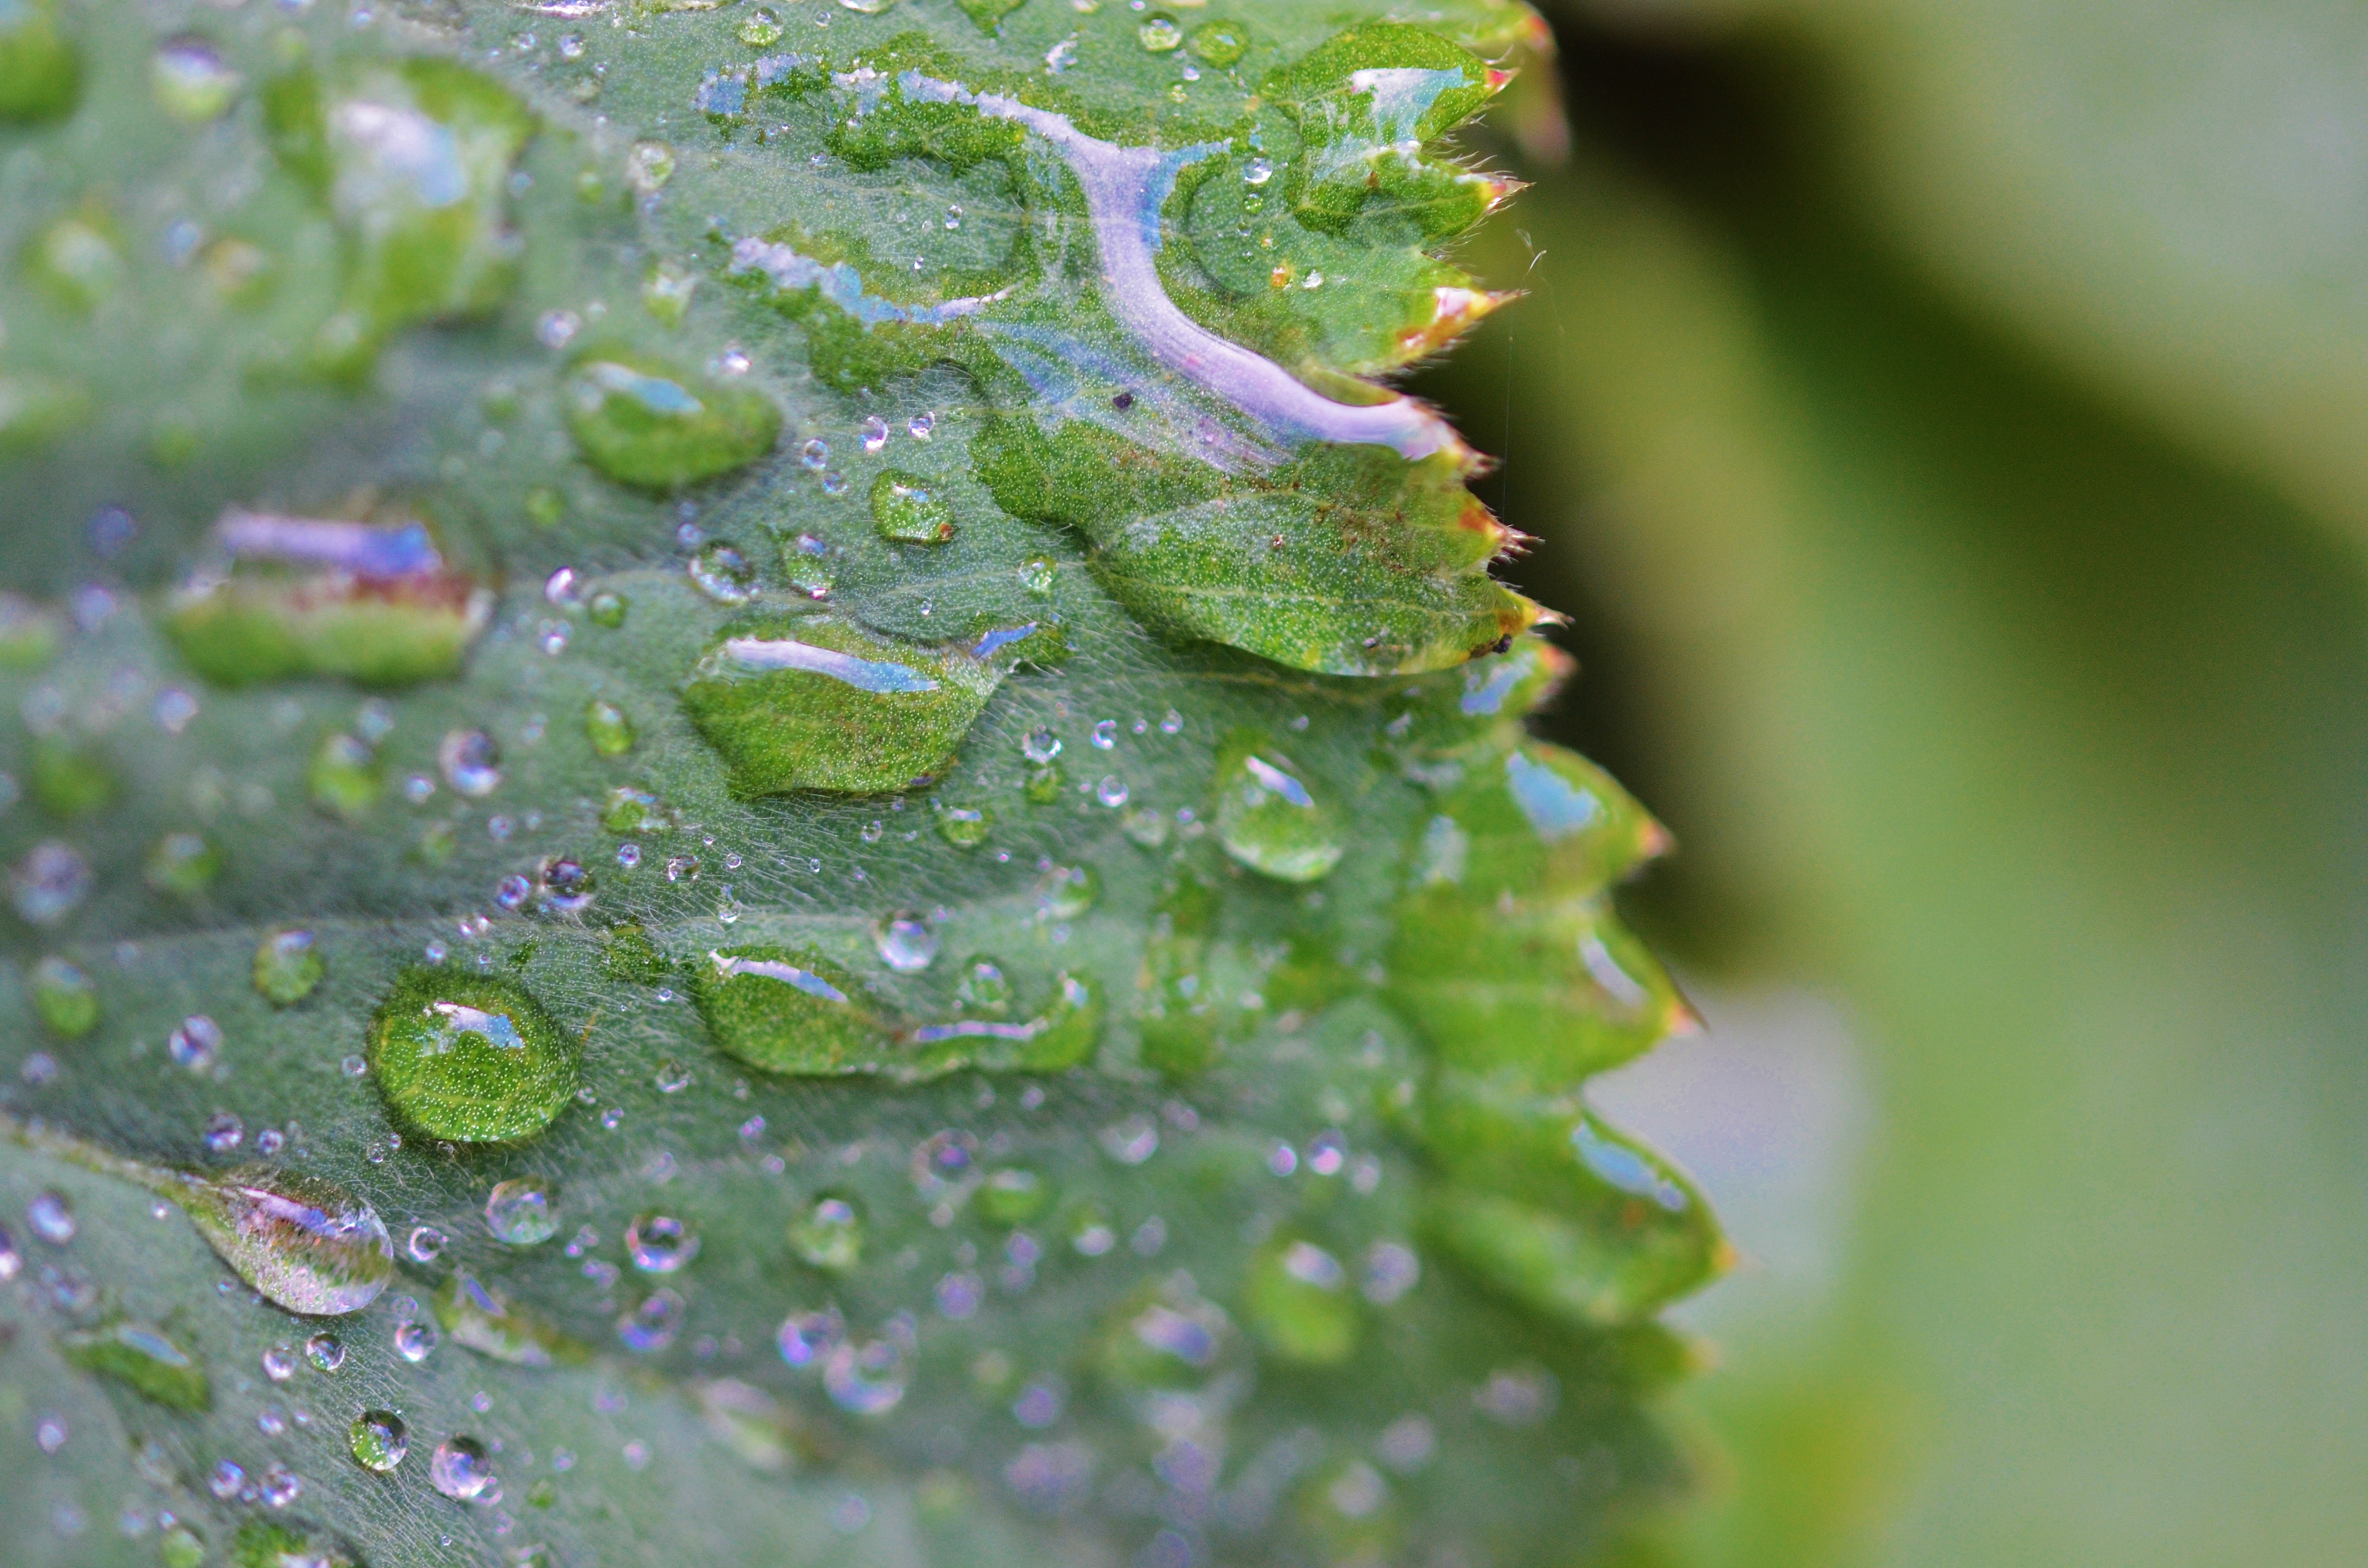
water, nature, grass, droplet, drop, dew, plant, photography, rain, leaf, flower, raindrop, summer, green, macro, natural, botany, flora, fauna, close up, moisture, macro photography, annual plant, plant stem